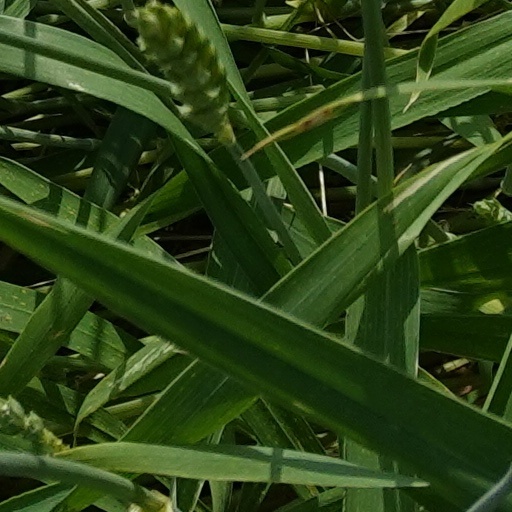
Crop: wheat